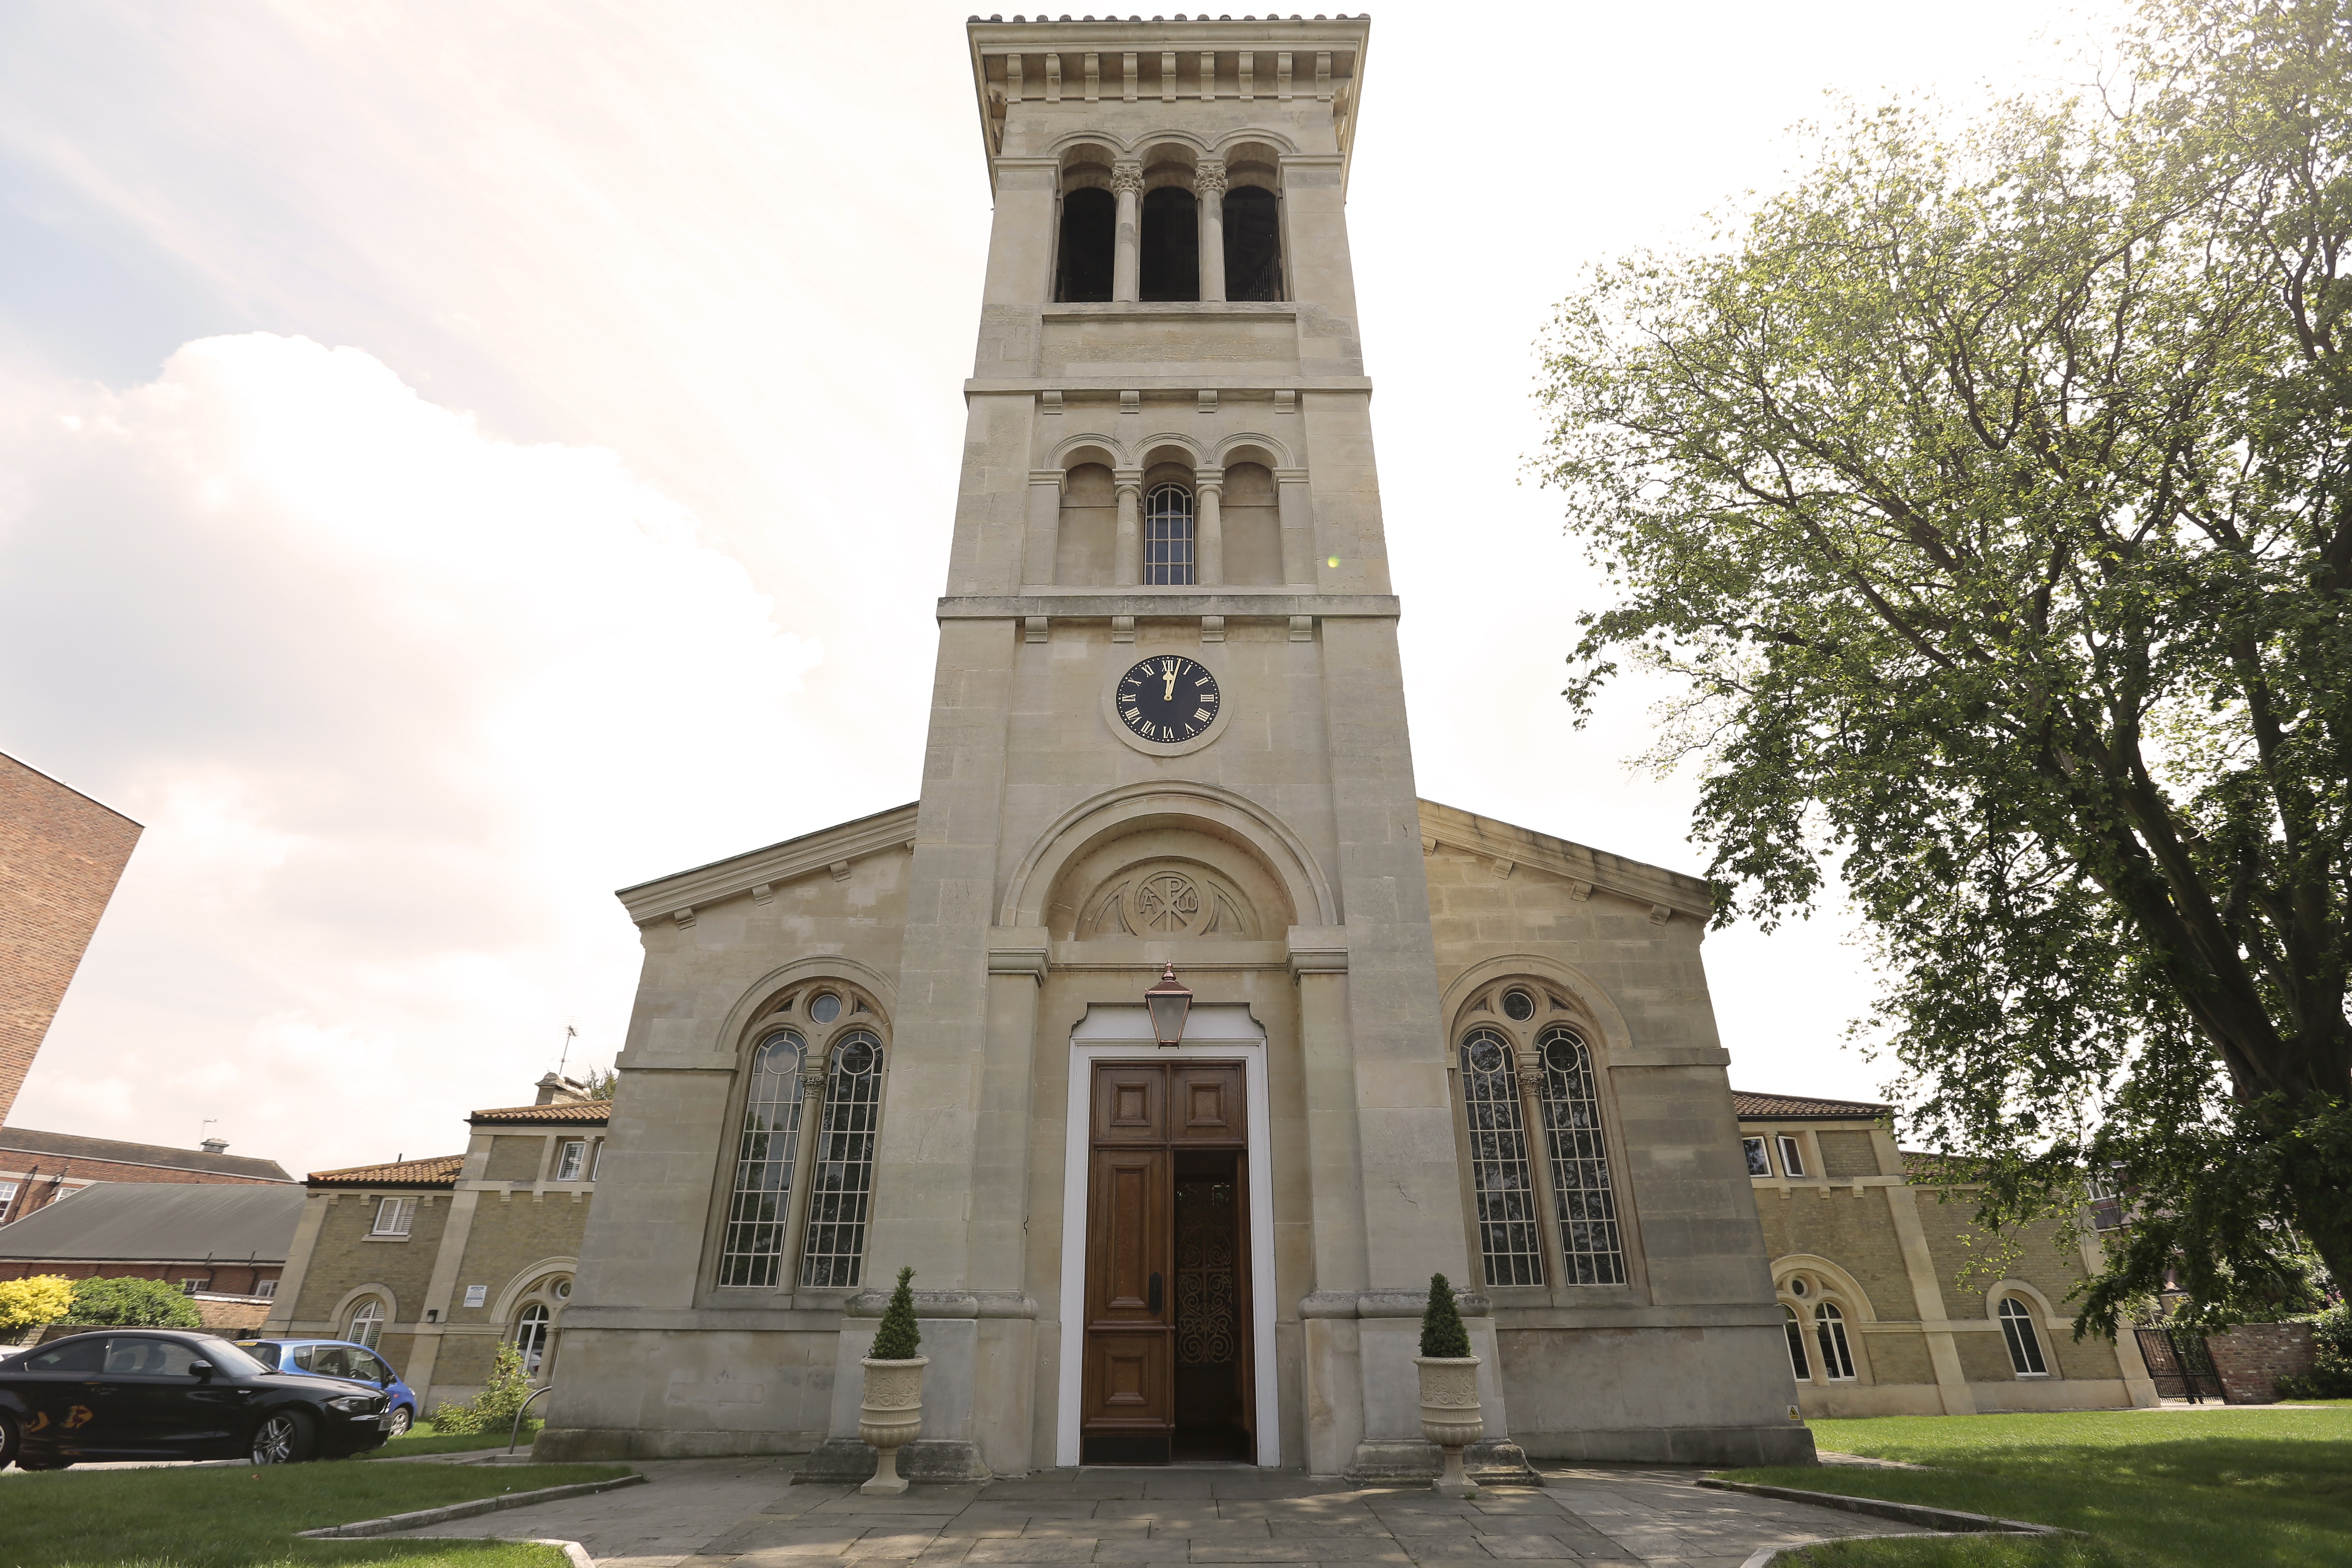
light, sun, sunset, building, monument, tower, religion, landmark, church, chapel, cross, place of worship, religious, faith, synagogue, christianity, historic site